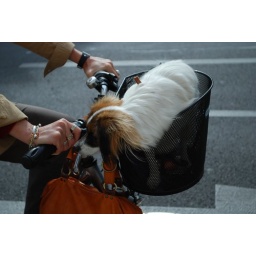
dog in basket